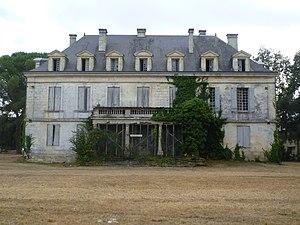
Situé dans le parc de Cadaujac, été 2012 This building is indexed in the Base Mérimée, a database of architectural heritage maintained by the French Ministry of Culture,
Cadaujac est une commune du Sud-Ouest de la France, située dans le département de la Gironde en région Nouvelle-Aquitaine.
Cet article recense les monuments historiques de l'arrondissement de Bordeaux, dans le département de la Gironde, en France.